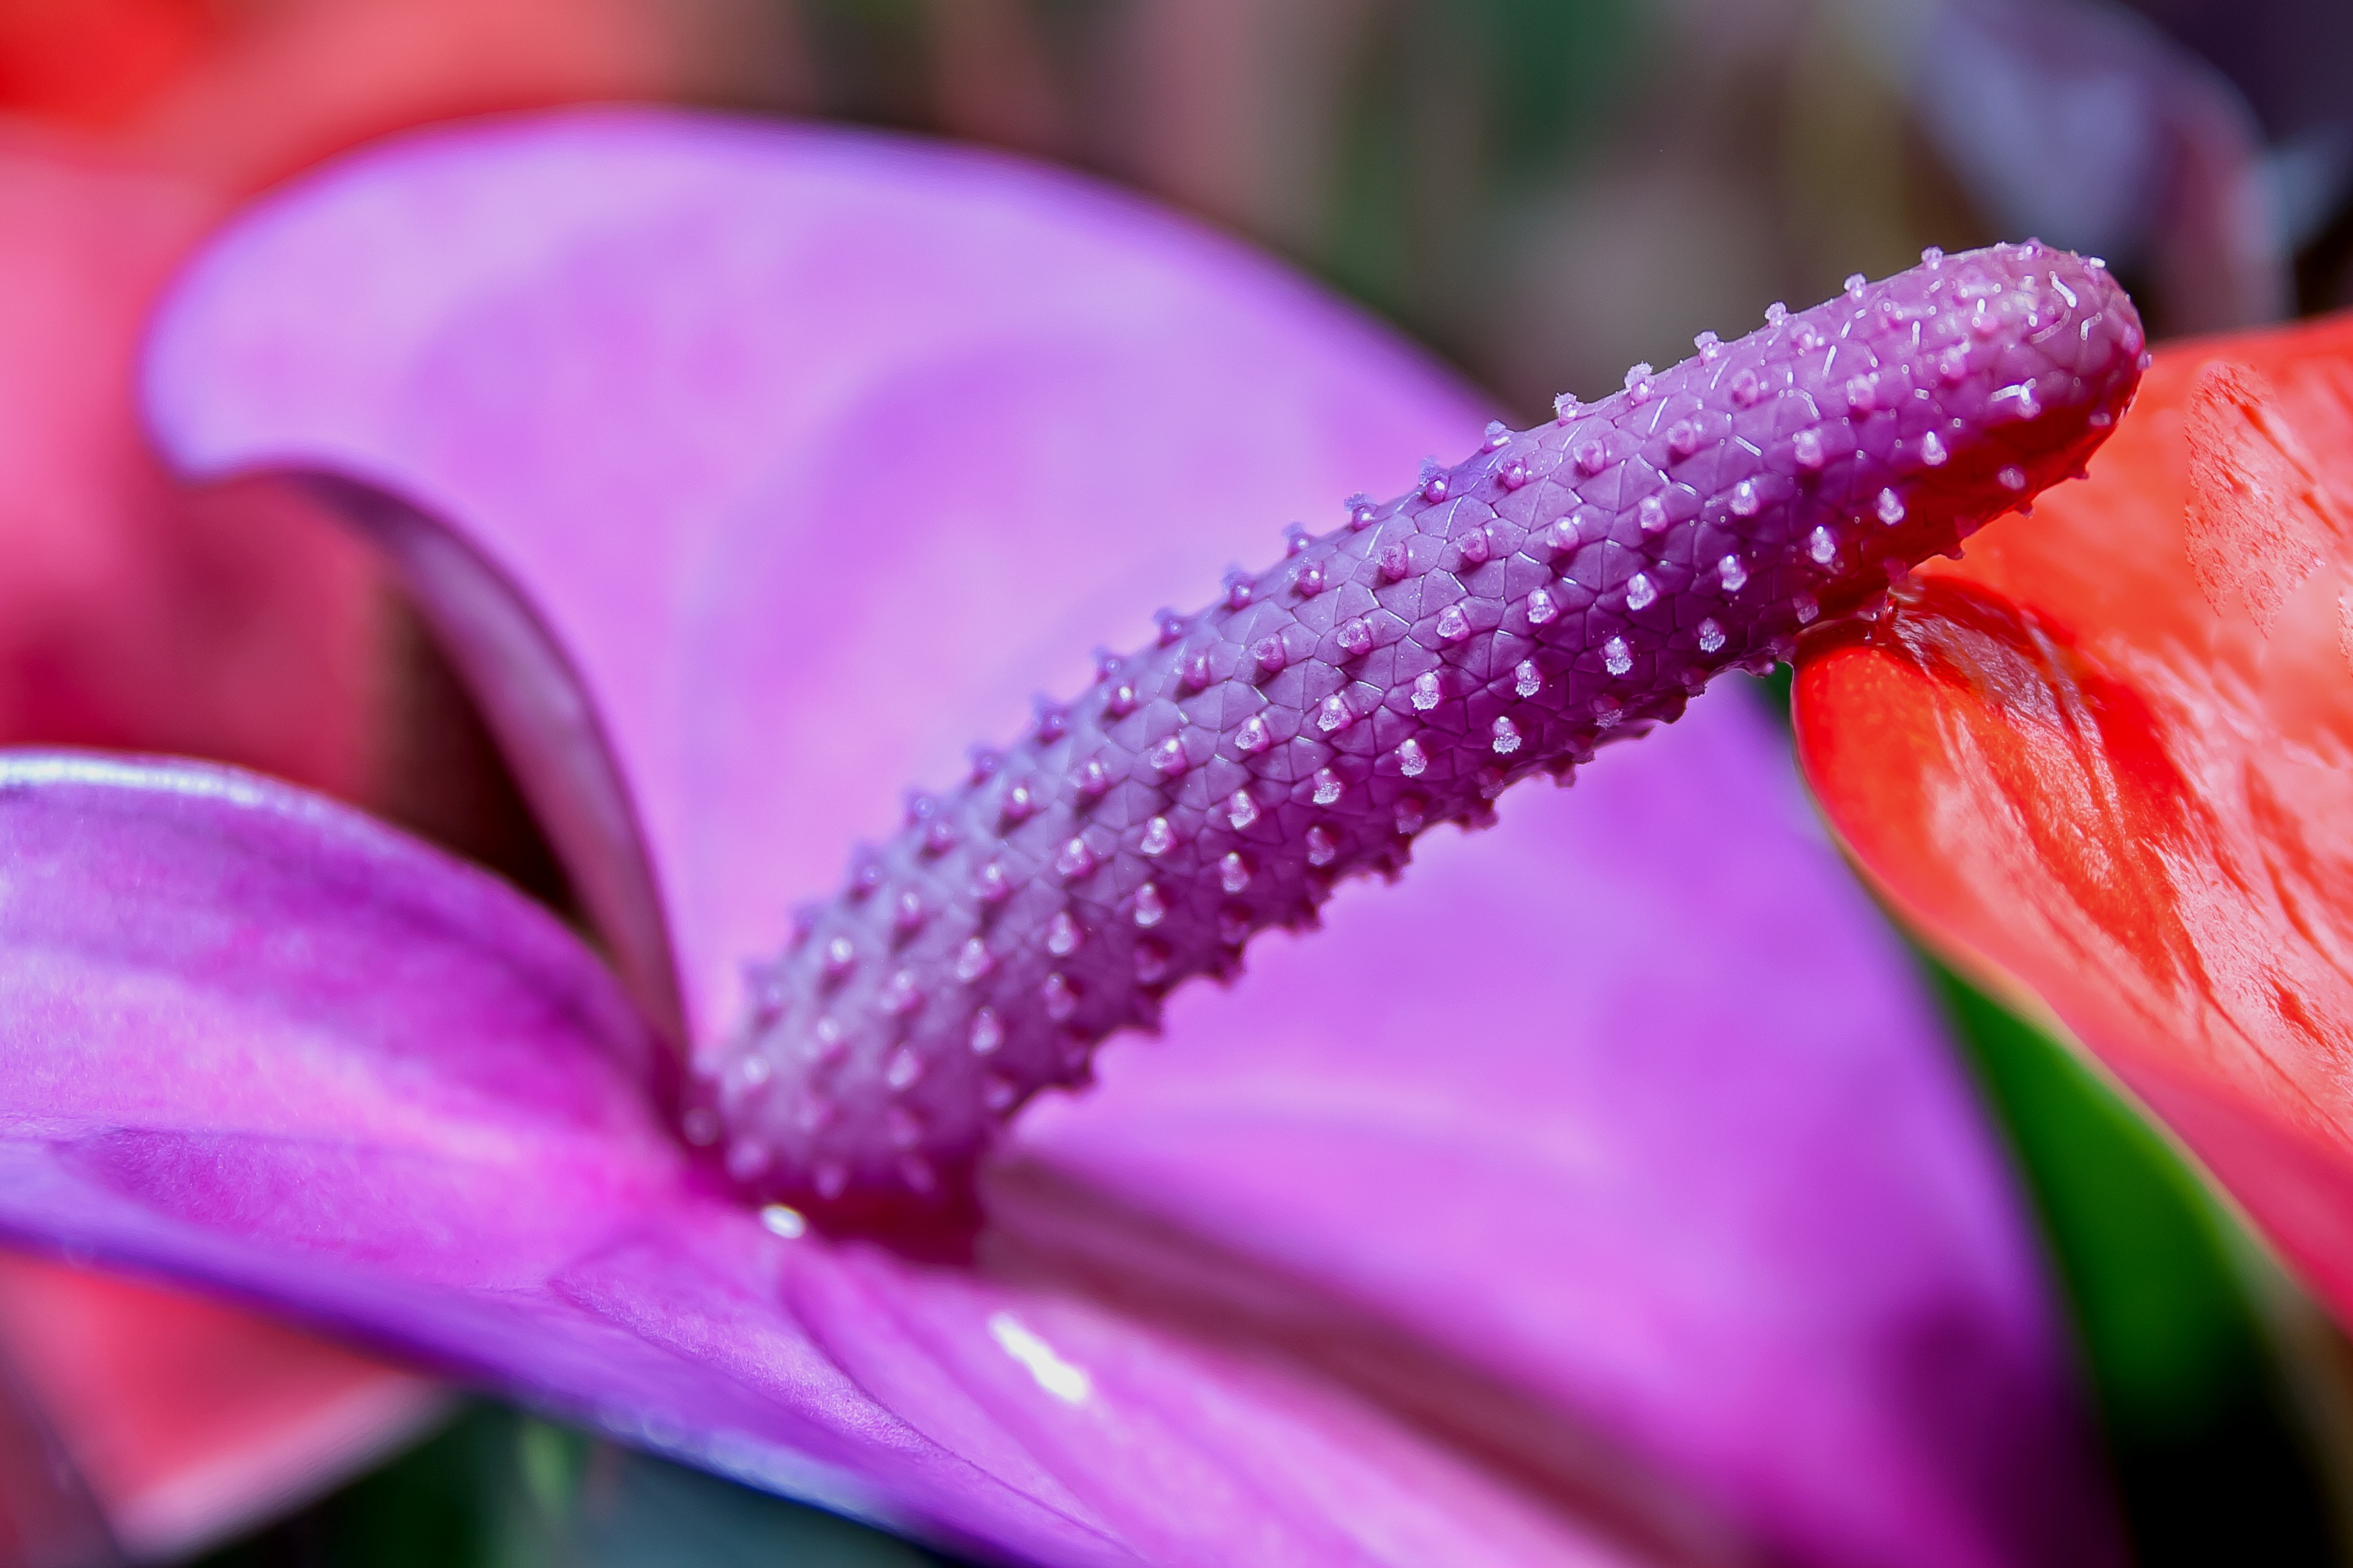
blossom, plant, photography, leaf, flower, purple, petal, bloom, red, macro, pink, close, flora, close up, anthurium, violet, lily, purple flower, flamingo flower, macro photography, flowering plant, plant stem, land plant